Winchester, Virginia, in the American Civil War

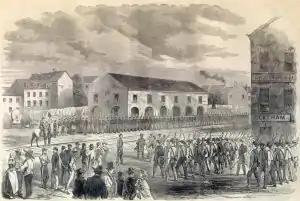
An illustration of the Confederate militia mustering in Winchester, Virginia, from "Harper's Weekly" in 1861

The city of Winchester, Virginia, and the surrounding area, were the site of numerous battles during the American Civil War, as contending armies strove to control the lower Shenandoah Valley. Winchester changed hands more often than any other Confederate city.